Justine Wadsack

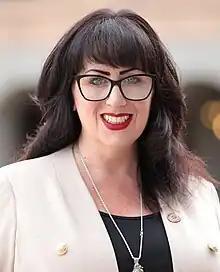

Justine Wadsack is an American politician and former member of the Arizona Senate. Wadsack was elected in 2022 to represent District 17 as a member of the Republican Party. Wadsack defeated incumbent State Senator Vince Leach in the 2022 Republican primary. In July 2024, Leach defeated Wadsack in the 2024 Republican primary.